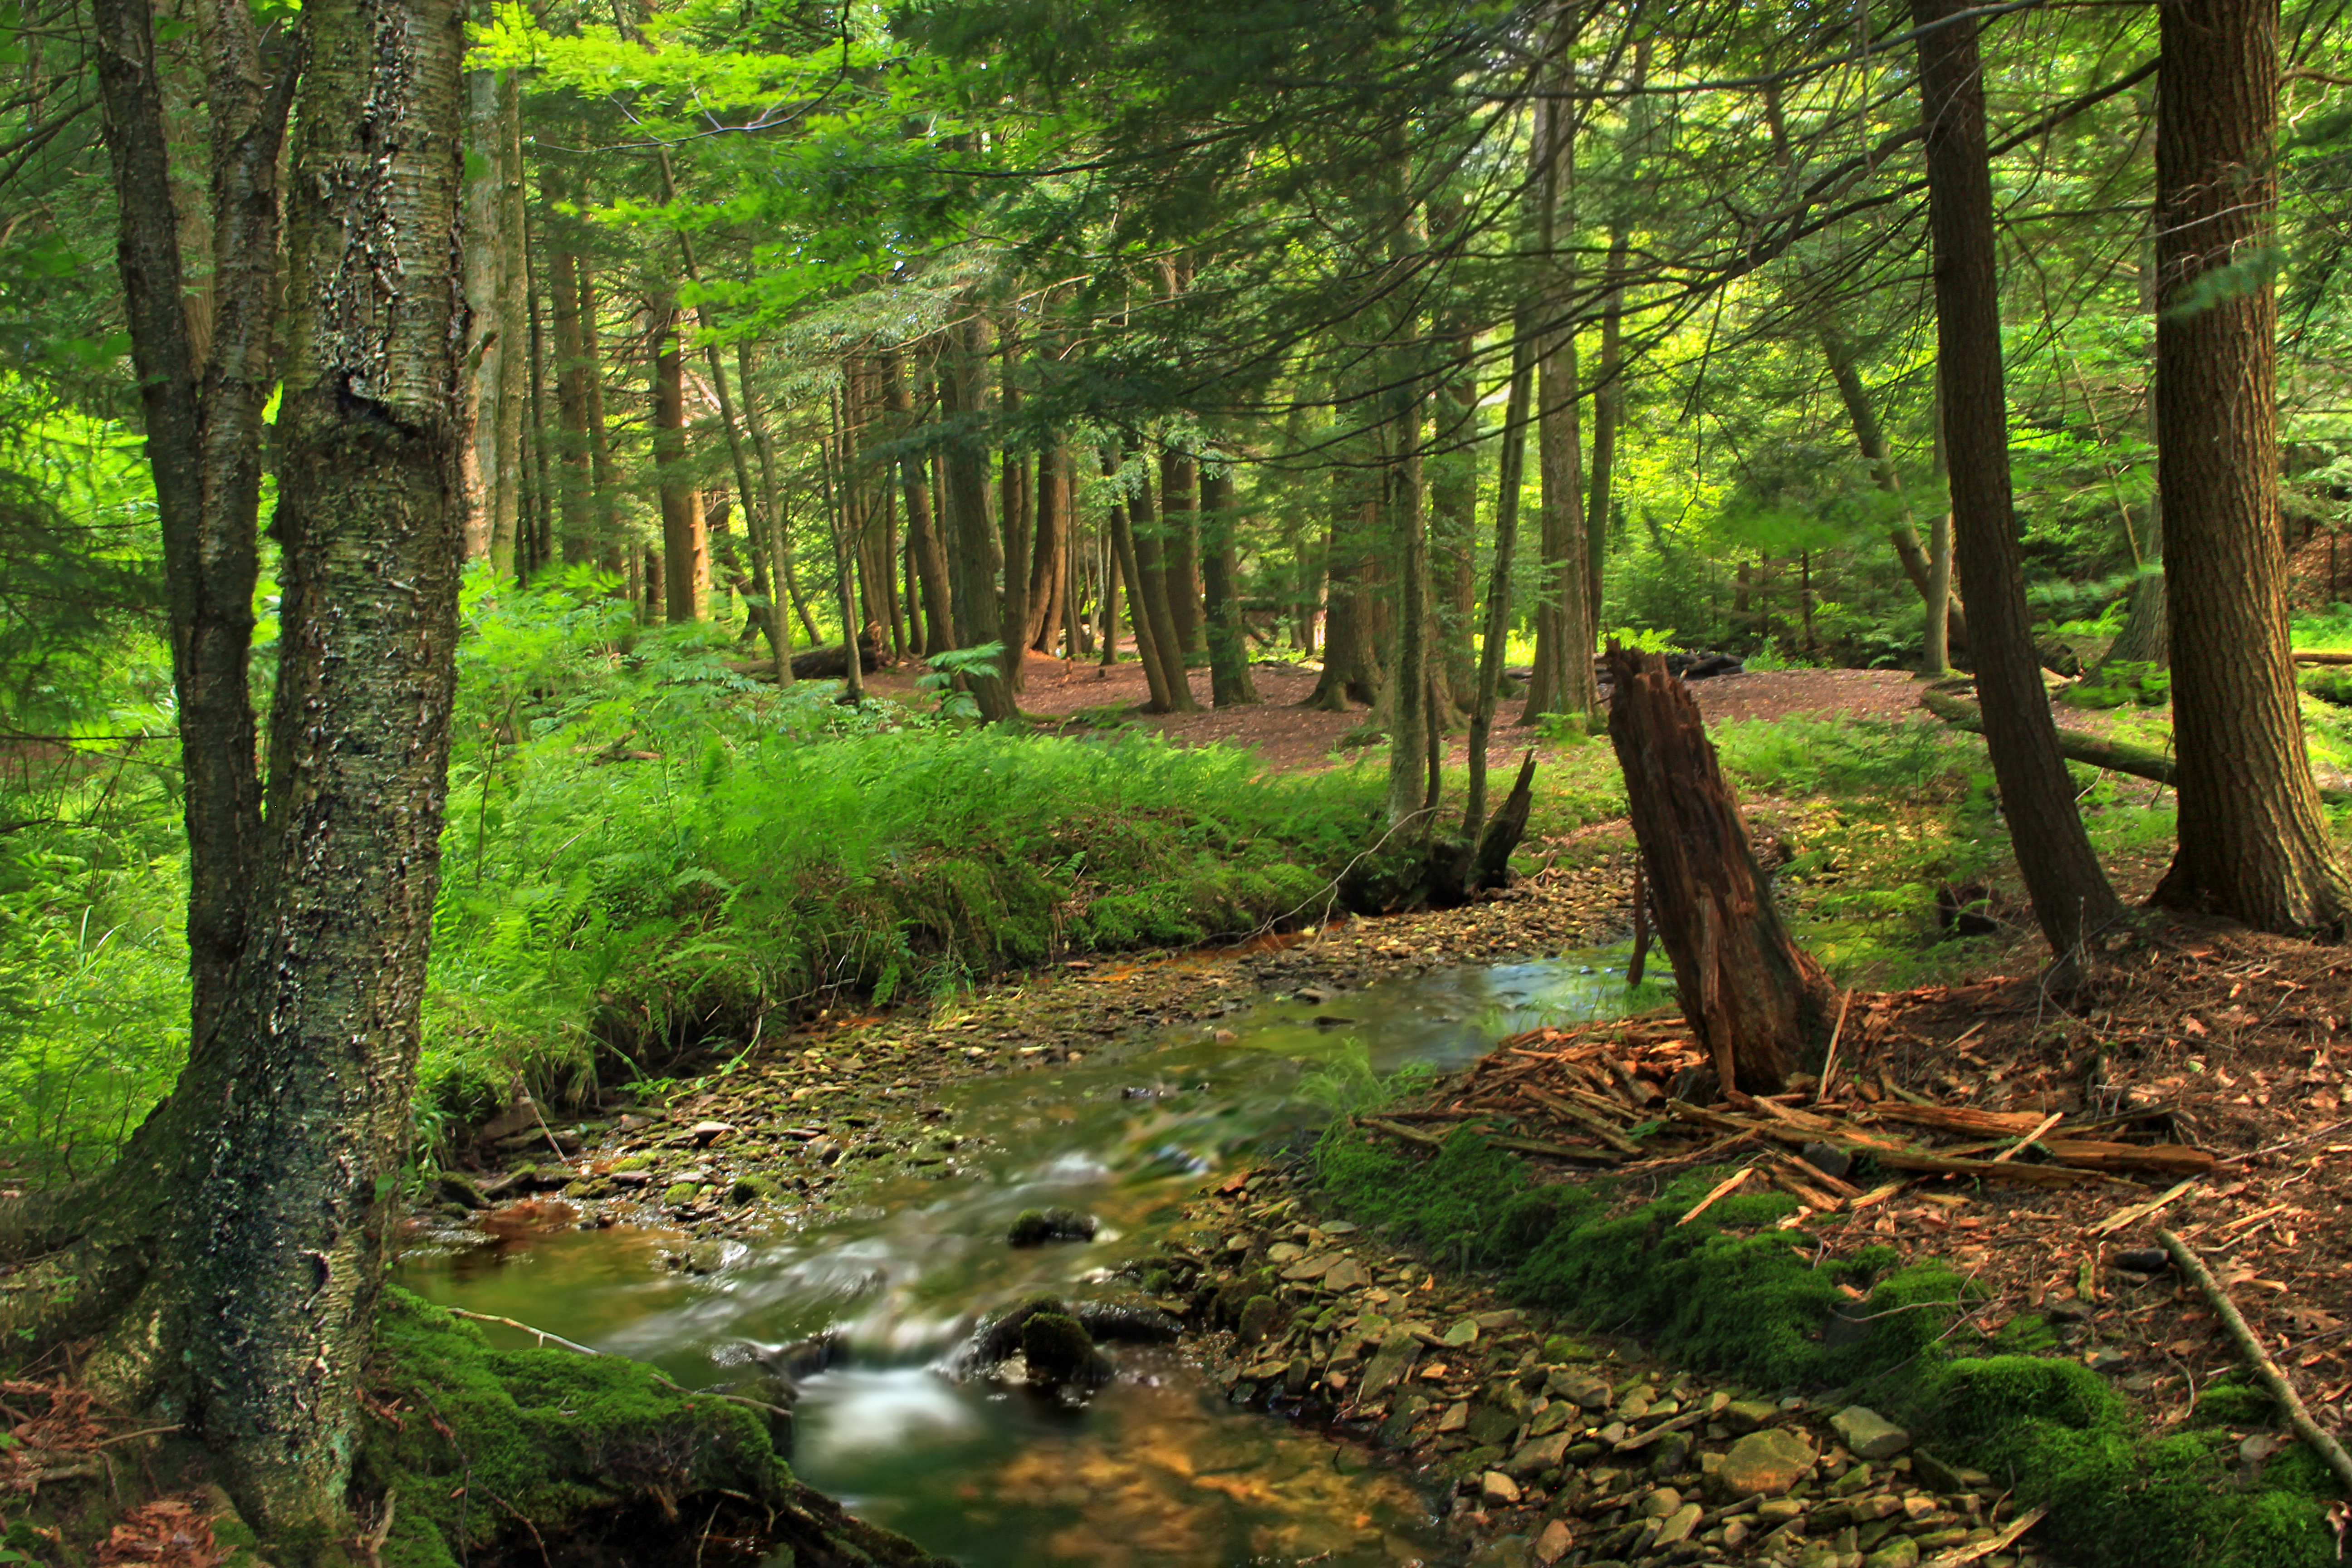
tree, nature, forest, creek, wilderness, hiking, trail, sunlight, leaf, summer, moss, stream, jungle, autumn, trees, rocks, creativecommons, vegetation, rainforest, poconos, deciduous, riparian, wetland, headwaters, palustrine, hemlocks, easternhemlocks, tsugacanadensis, pennsylvania, lackawannacounty, lackawannastateforest, pinchotstateforest, pinchottrail, paintercreektrail, woodland, habitat, ecosystem, nature reserve, paintercreek, biome, old growth forest, natural environment, geographical feature, temperate broadleaf and mixed forest, temperate coniferous forest, riparian forest